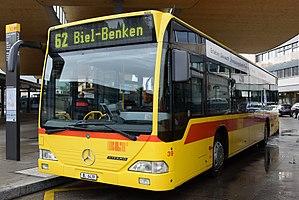
Mercedes-Benz Citaro I BLT n°39 sur la ligne 62 à l'arrêt Dornach Bahnhof
Baselland Transport est une société de transports publics à Bâle, en Suisse.